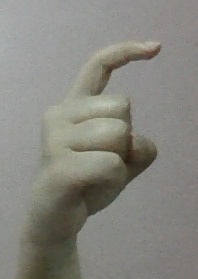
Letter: ra